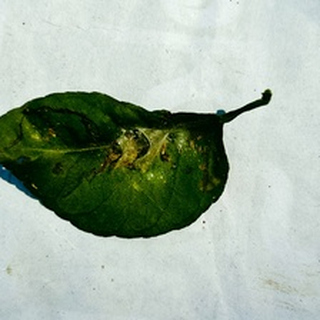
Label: lemon_spider_mites